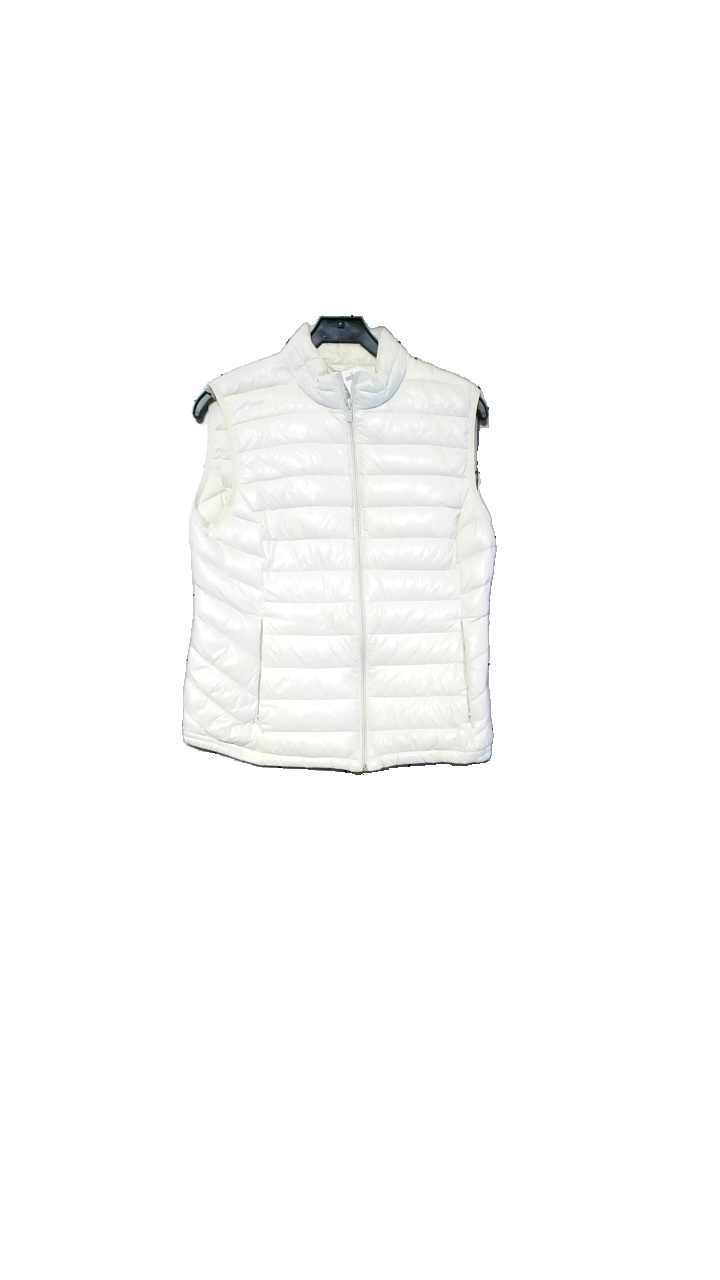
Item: Vest (Ladies)
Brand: Cubus
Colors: White
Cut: Regular
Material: Fodral 100%Nylon, Fyllning 90%Dun 10%Fjader
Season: All
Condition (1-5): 3
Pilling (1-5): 4
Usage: Reuse
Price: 50-100